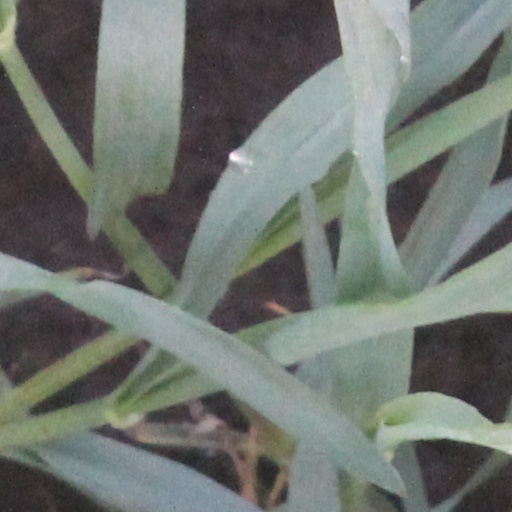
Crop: wheat